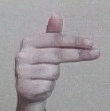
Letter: ghain